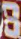
Number: 8